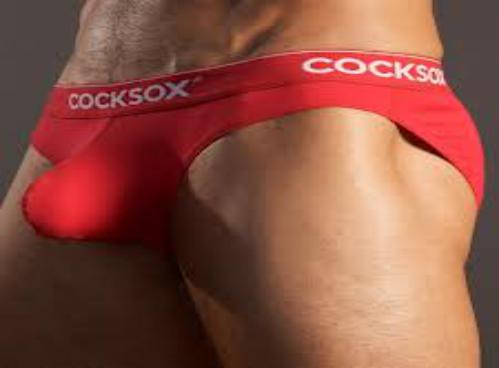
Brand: Cocksox
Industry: Clothes